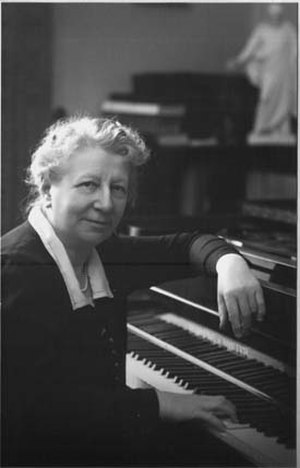
Johanne Stockmarr
Johanne Amalie Stockmarr var en dansk pianist, der hørte til sin samtids førende pianister. Hun var søster til skolemanden Albert Stockmarr.